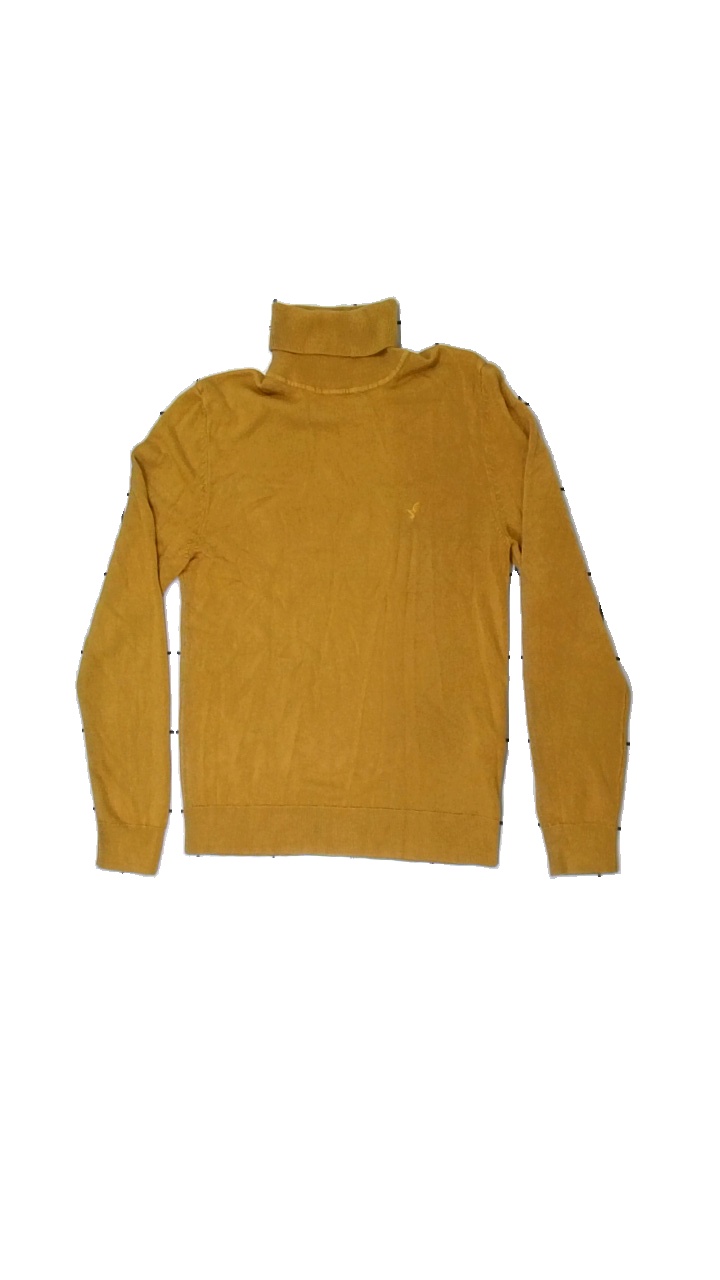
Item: Sweater (Ladies)
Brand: Pier One
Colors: Yellow
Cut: Regular, Turtle neck
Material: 100% acrylic
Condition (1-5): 5
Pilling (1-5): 5
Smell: Minor
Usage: Reuse
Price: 50-100